Trans-Sulawesi Railway

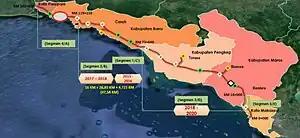
Makassar-Parepare railway map (in Indonesian)

The ground breaking of Makassar–Parepare route was conducted on 18 August 2014 in, Siawung Village, Barru District, Barru Regency. On early November 2022, of railway from Barru to Pangkep was inaugurated and operational. As of 2022, it is the only operational part of the railway.